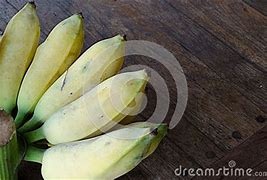
Label: banana